Jin Nong

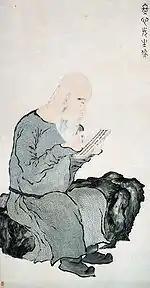
Portrait of Jin Nong by his protege, Luo Ping, in about 1762 or 1763 (possibly soon after Jin's death), portraying Jin as a "luohan", or Buddhist saint.

Born in 1687 in Hangzhou, Jin Nong (金農) became popular as a painter and calligrapher while living as a childless widower in Yangzhou in his sixties. His paintings of "mei" blossoms were in particular demand there. Heralded as one of The Eight Eccentrics of Yangzhou, Jin favored the amateur scholar style. A nonconformist, he generally painted more traditional images laden with symbolism (such as orchids, bamboo, chrysanthemums, and mei blossoms) and preserved his independence by selling works in an open market, rather than adopting an individual patron. Later styles included Buddhist imagery. However, Jin was the first artist in the Chinese tradition to paint a large number of self-portraits and did earn money through the patronage of wealthy individuals in Yangzhou who, in addition to buying works, were possible publishers for his numerous writings. Jin probably understood these contradictions as he argued that living off of painting should not be considered dishonorable.